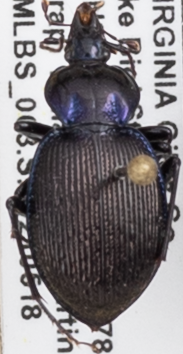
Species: Sphaeroderus stenostomus lecontei
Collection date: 2021-05-18
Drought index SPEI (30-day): -1.082
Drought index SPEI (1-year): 1.06
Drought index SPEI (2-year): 1.45